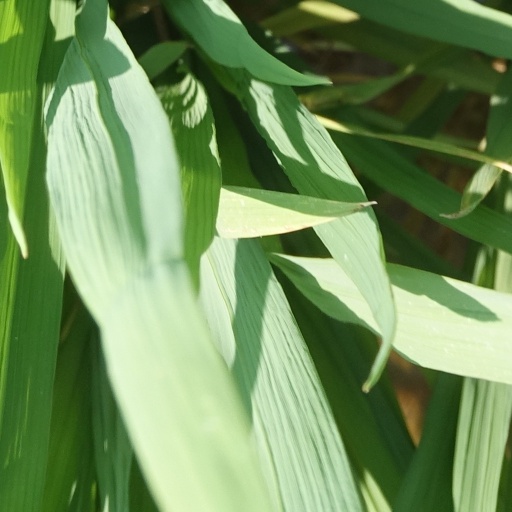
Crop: rice